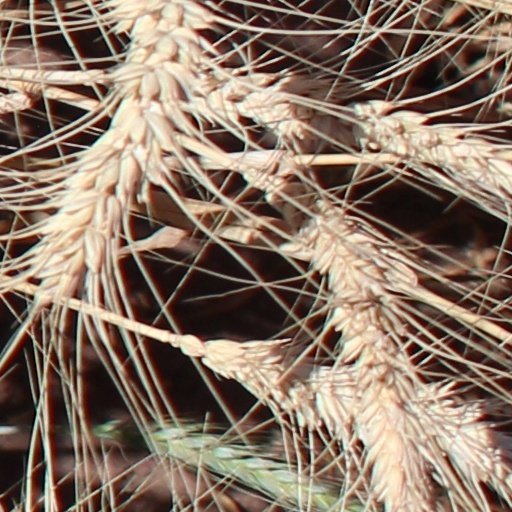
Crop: wheat